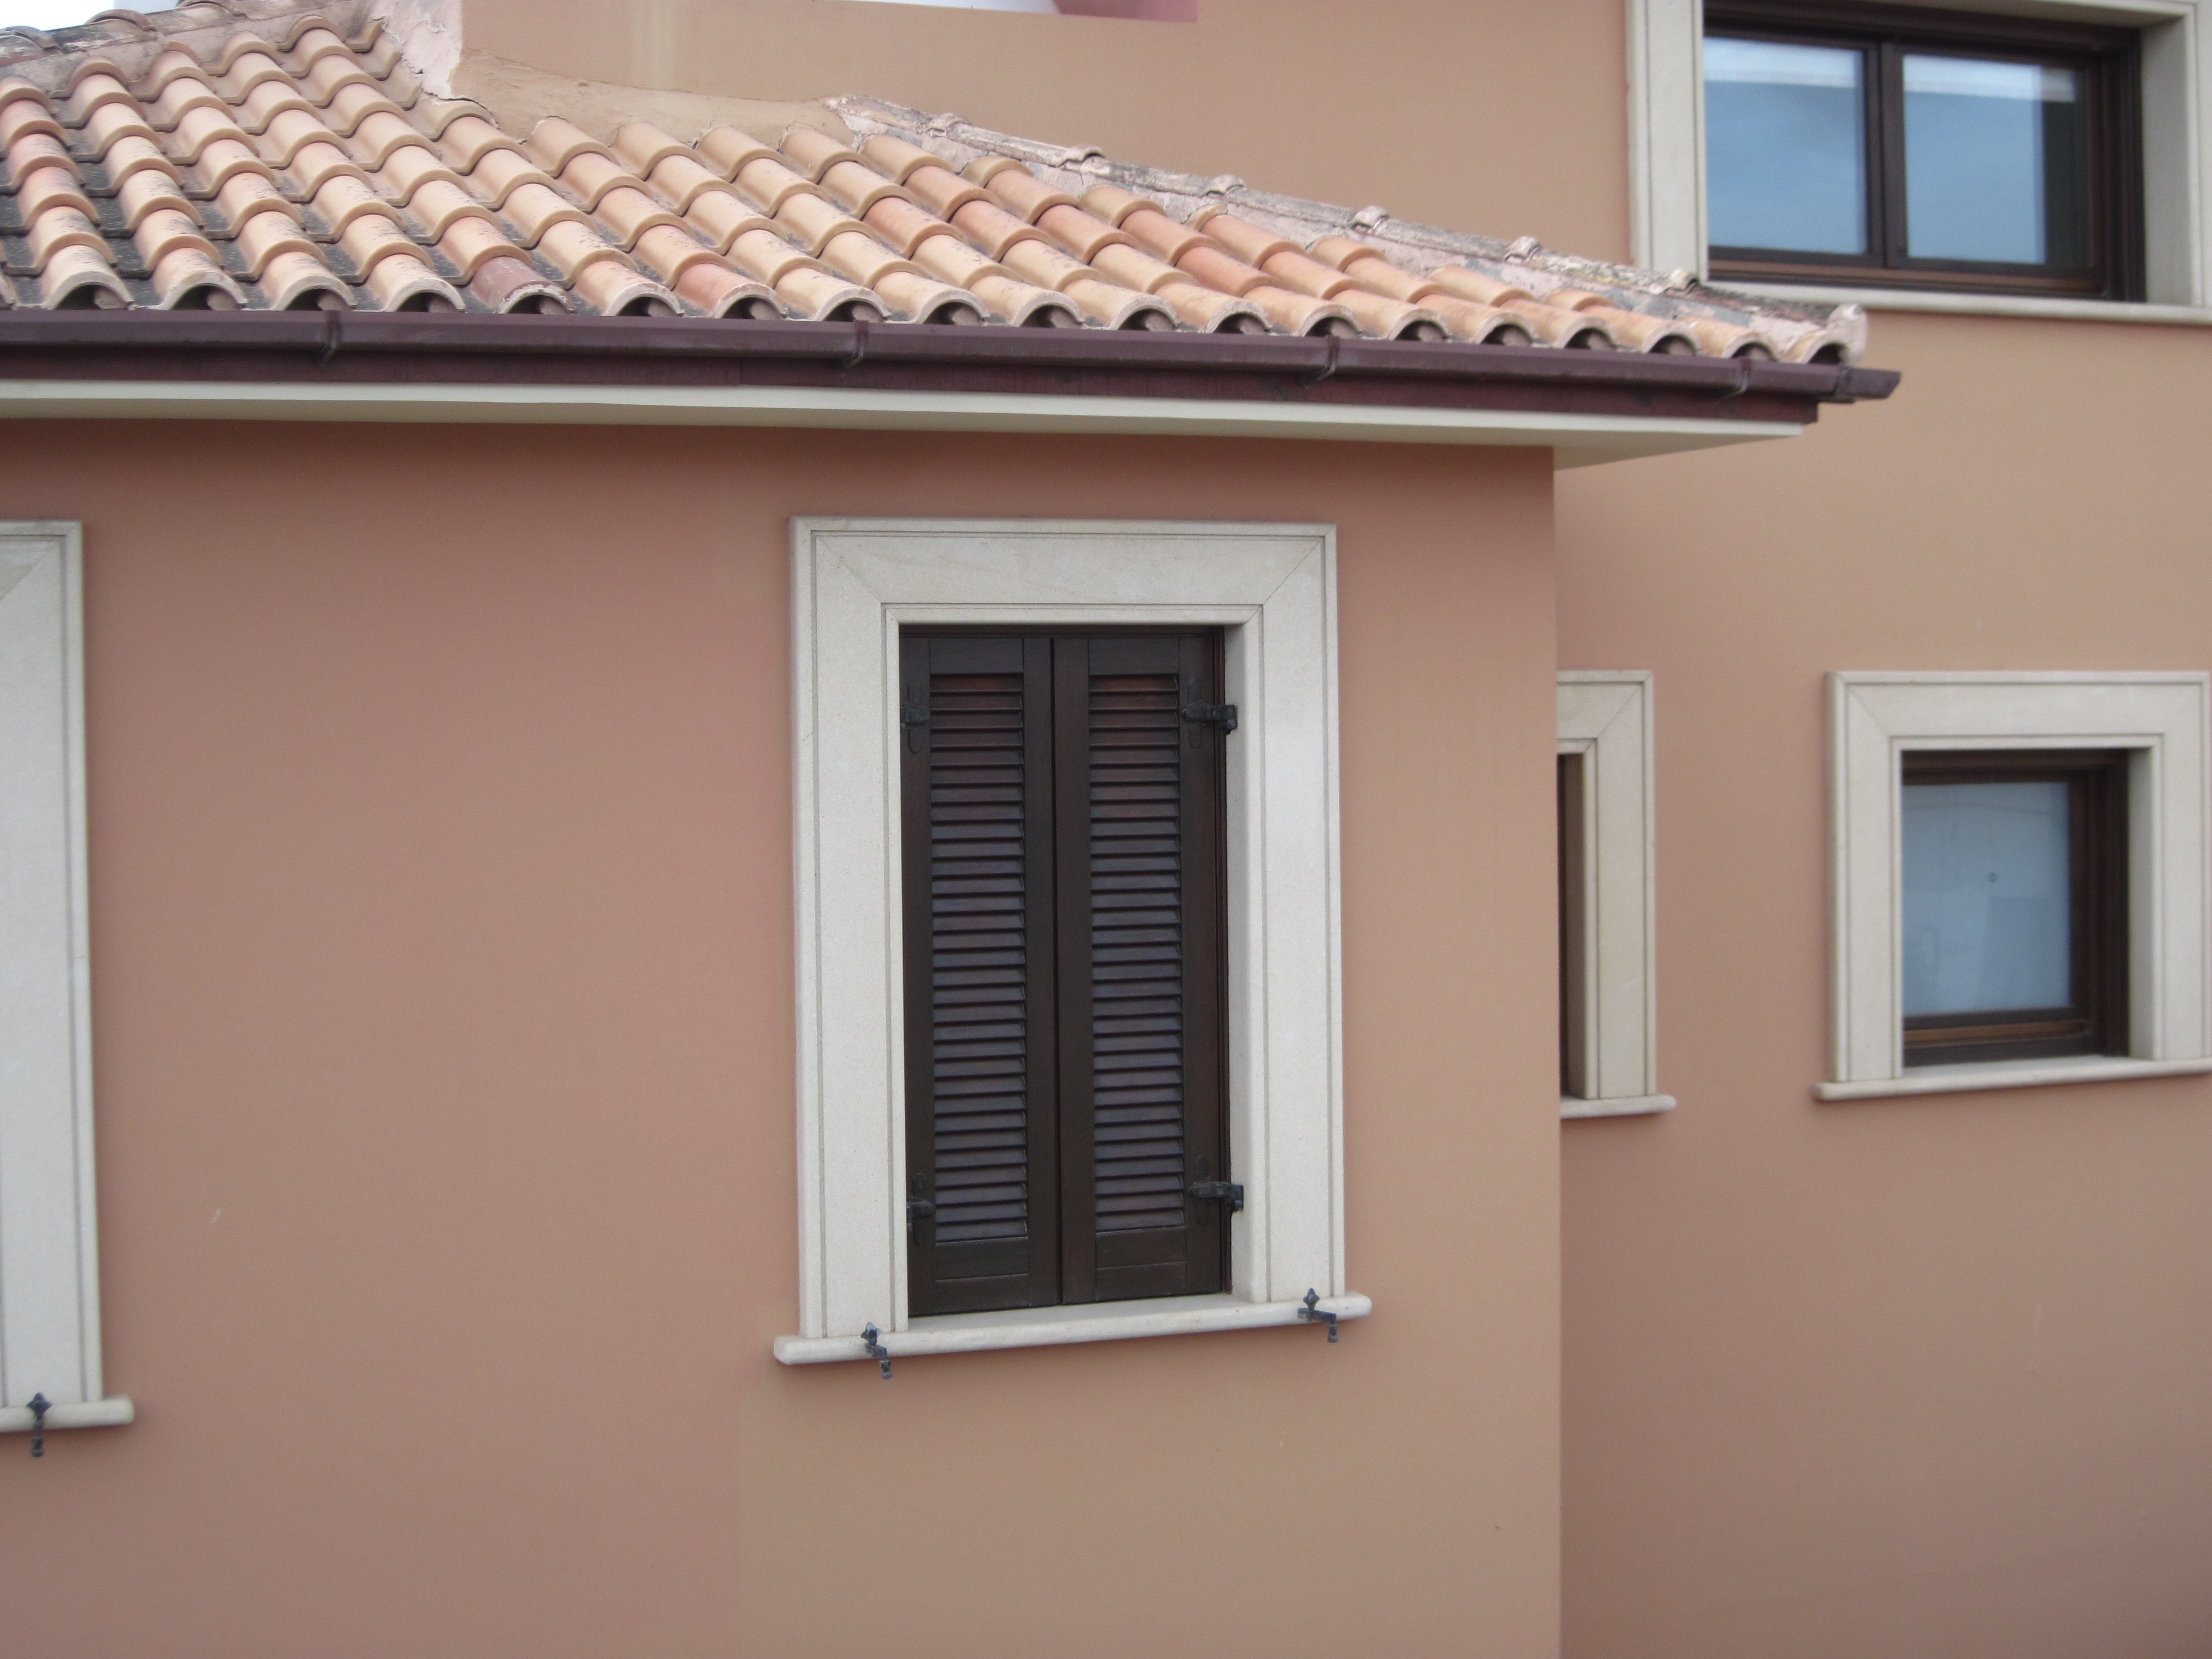
architecture, wood, house, floor, window, roof, building, home, wall, orange, facade, property, exterior, door, modern, interior design, shutters, design, real, style, classic, masonry, siding, house window, window covering, outdoor structure, sash window